Delbert and Ora Chipman House

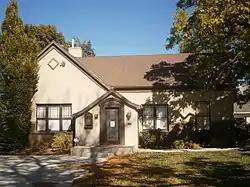

The Delbert and Ora Chipman House on E. Main St. in American Fork, Utah was built c.1870s but was extensively renovated and enlarged during approximately 1930–1934. The renovation and expansion added Tudor Revival or English Cottage architecture. It was listed on the National Register of Historic Places in 1995. The listing included two contributing buildings: the house and a c.1920s sheep barn which has a clerestory roof.